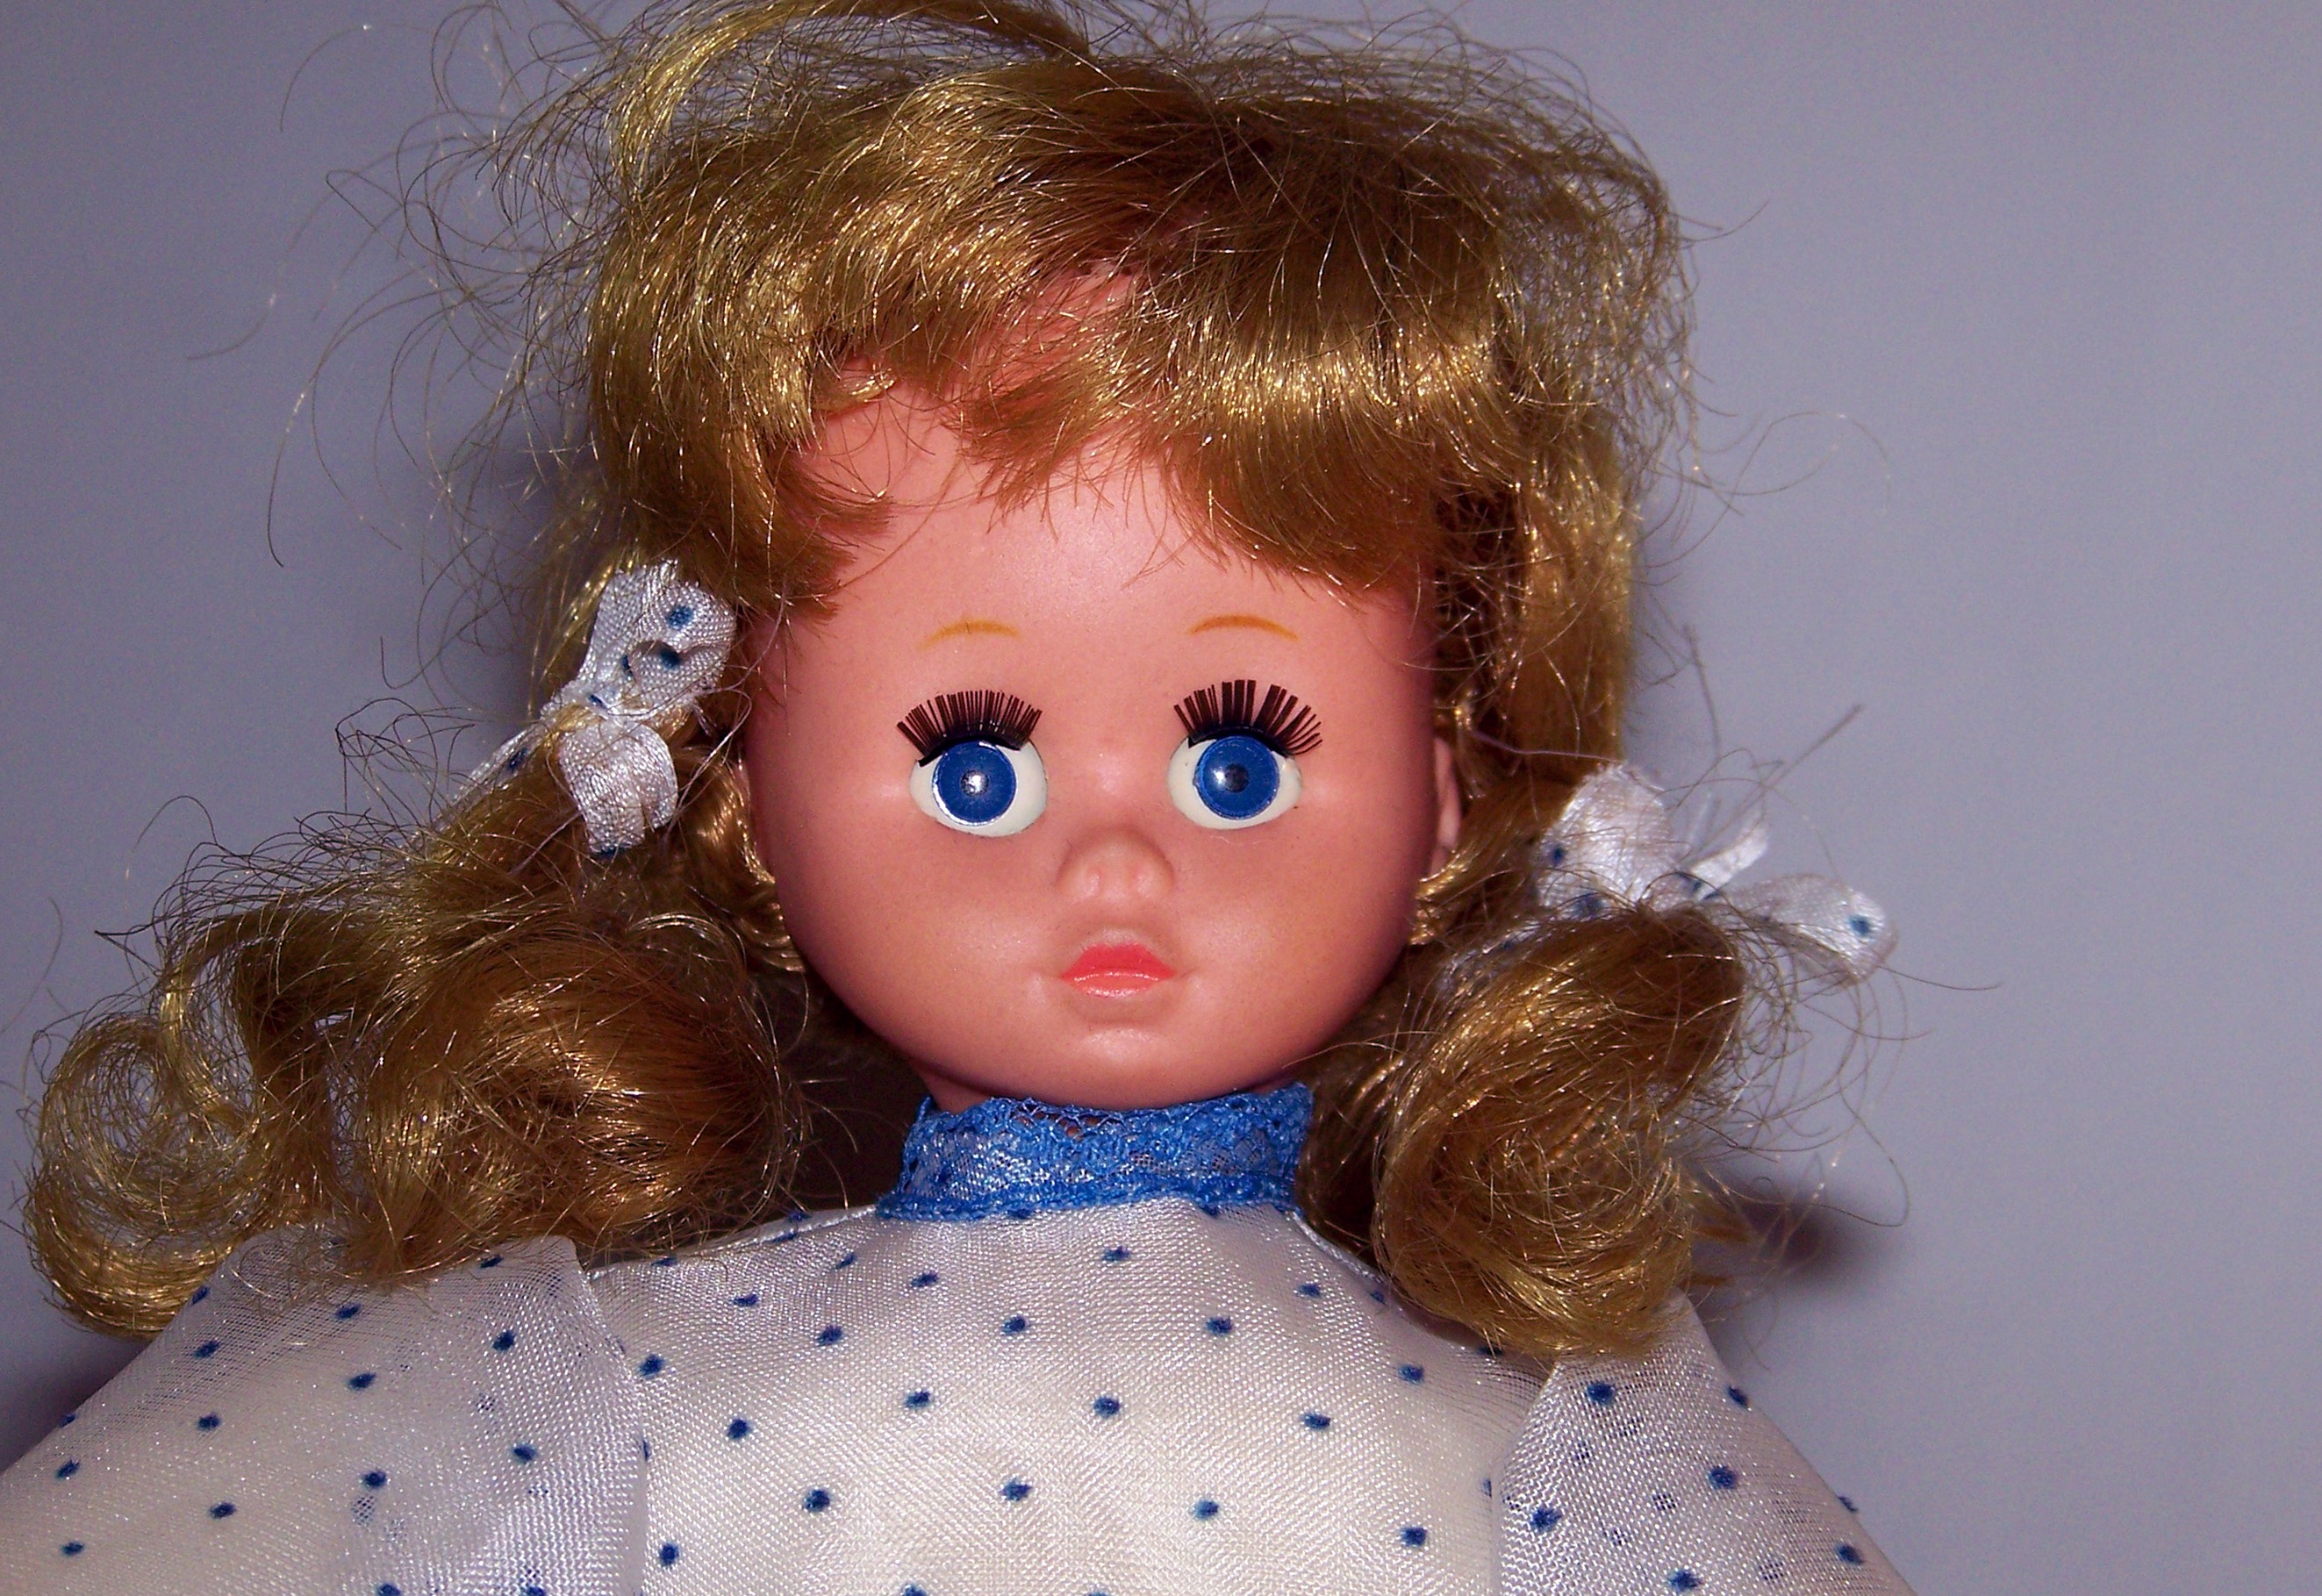
girl, spooky, halloween, child, blue, toy, face, doll, nose, scary, fear, dress, eye, head, skin, creepy, organ, horror, sweetness